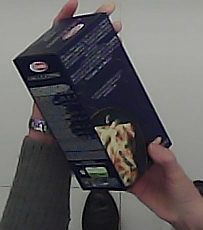
Product: barilla_lasagne